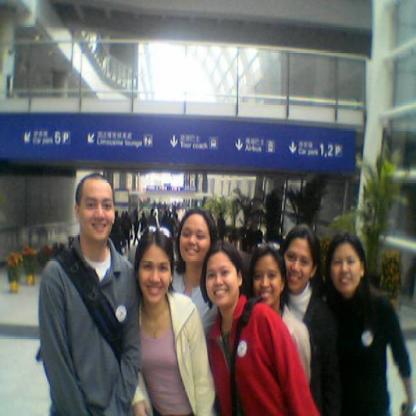
Scene: Indoor